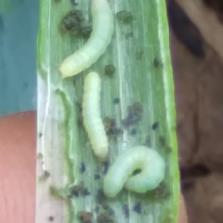
Crop: Onion
Condition: caterpillar-p